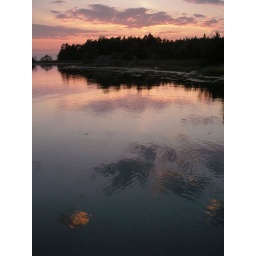
Amazing multicoloured clouds reflected in the water - even the bright spot in the foreground is a cloud